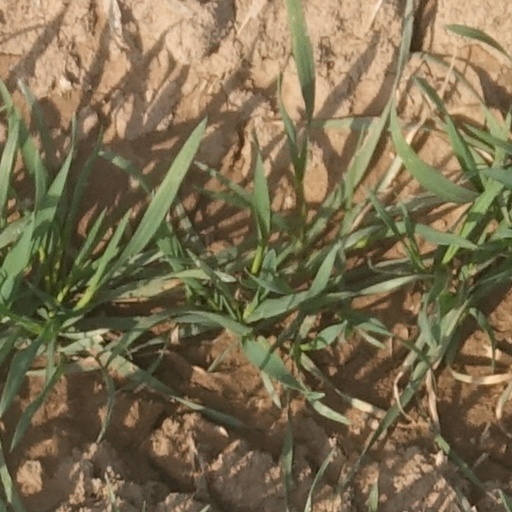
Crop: wheat